Jean Delville

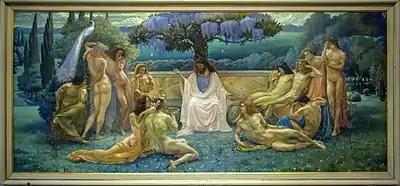
by Jean Delville 1898

Delville lived as an indigent artist in St Gilles in Brussels during the course of his early career. By the middle of the 1890s he was married and had a growing family which he struggled to support as an artist. On the advice of his close friend, the sculptor Victor Rousseau, he was motivated to enter the prestigious Prix de Rome, which came with a very generous bursary that also covered the costs for a lengthy sojourn in Italy. Delville won the 1895 competition, but his entry created a controversy amongst his peers given the 'Establishment' nature of the Prix that ran counter to the ideals of the avant-garde at the time. Delville was by then a fairly established figure in avant-garde circles and his association with the Prix de Rome appeared to be a betrayal of their cause. The Prix de Rome, however, also meant that Delville could spend a significant amount of time in Italy studying the Classical art of the Renaissance that he admired so much.